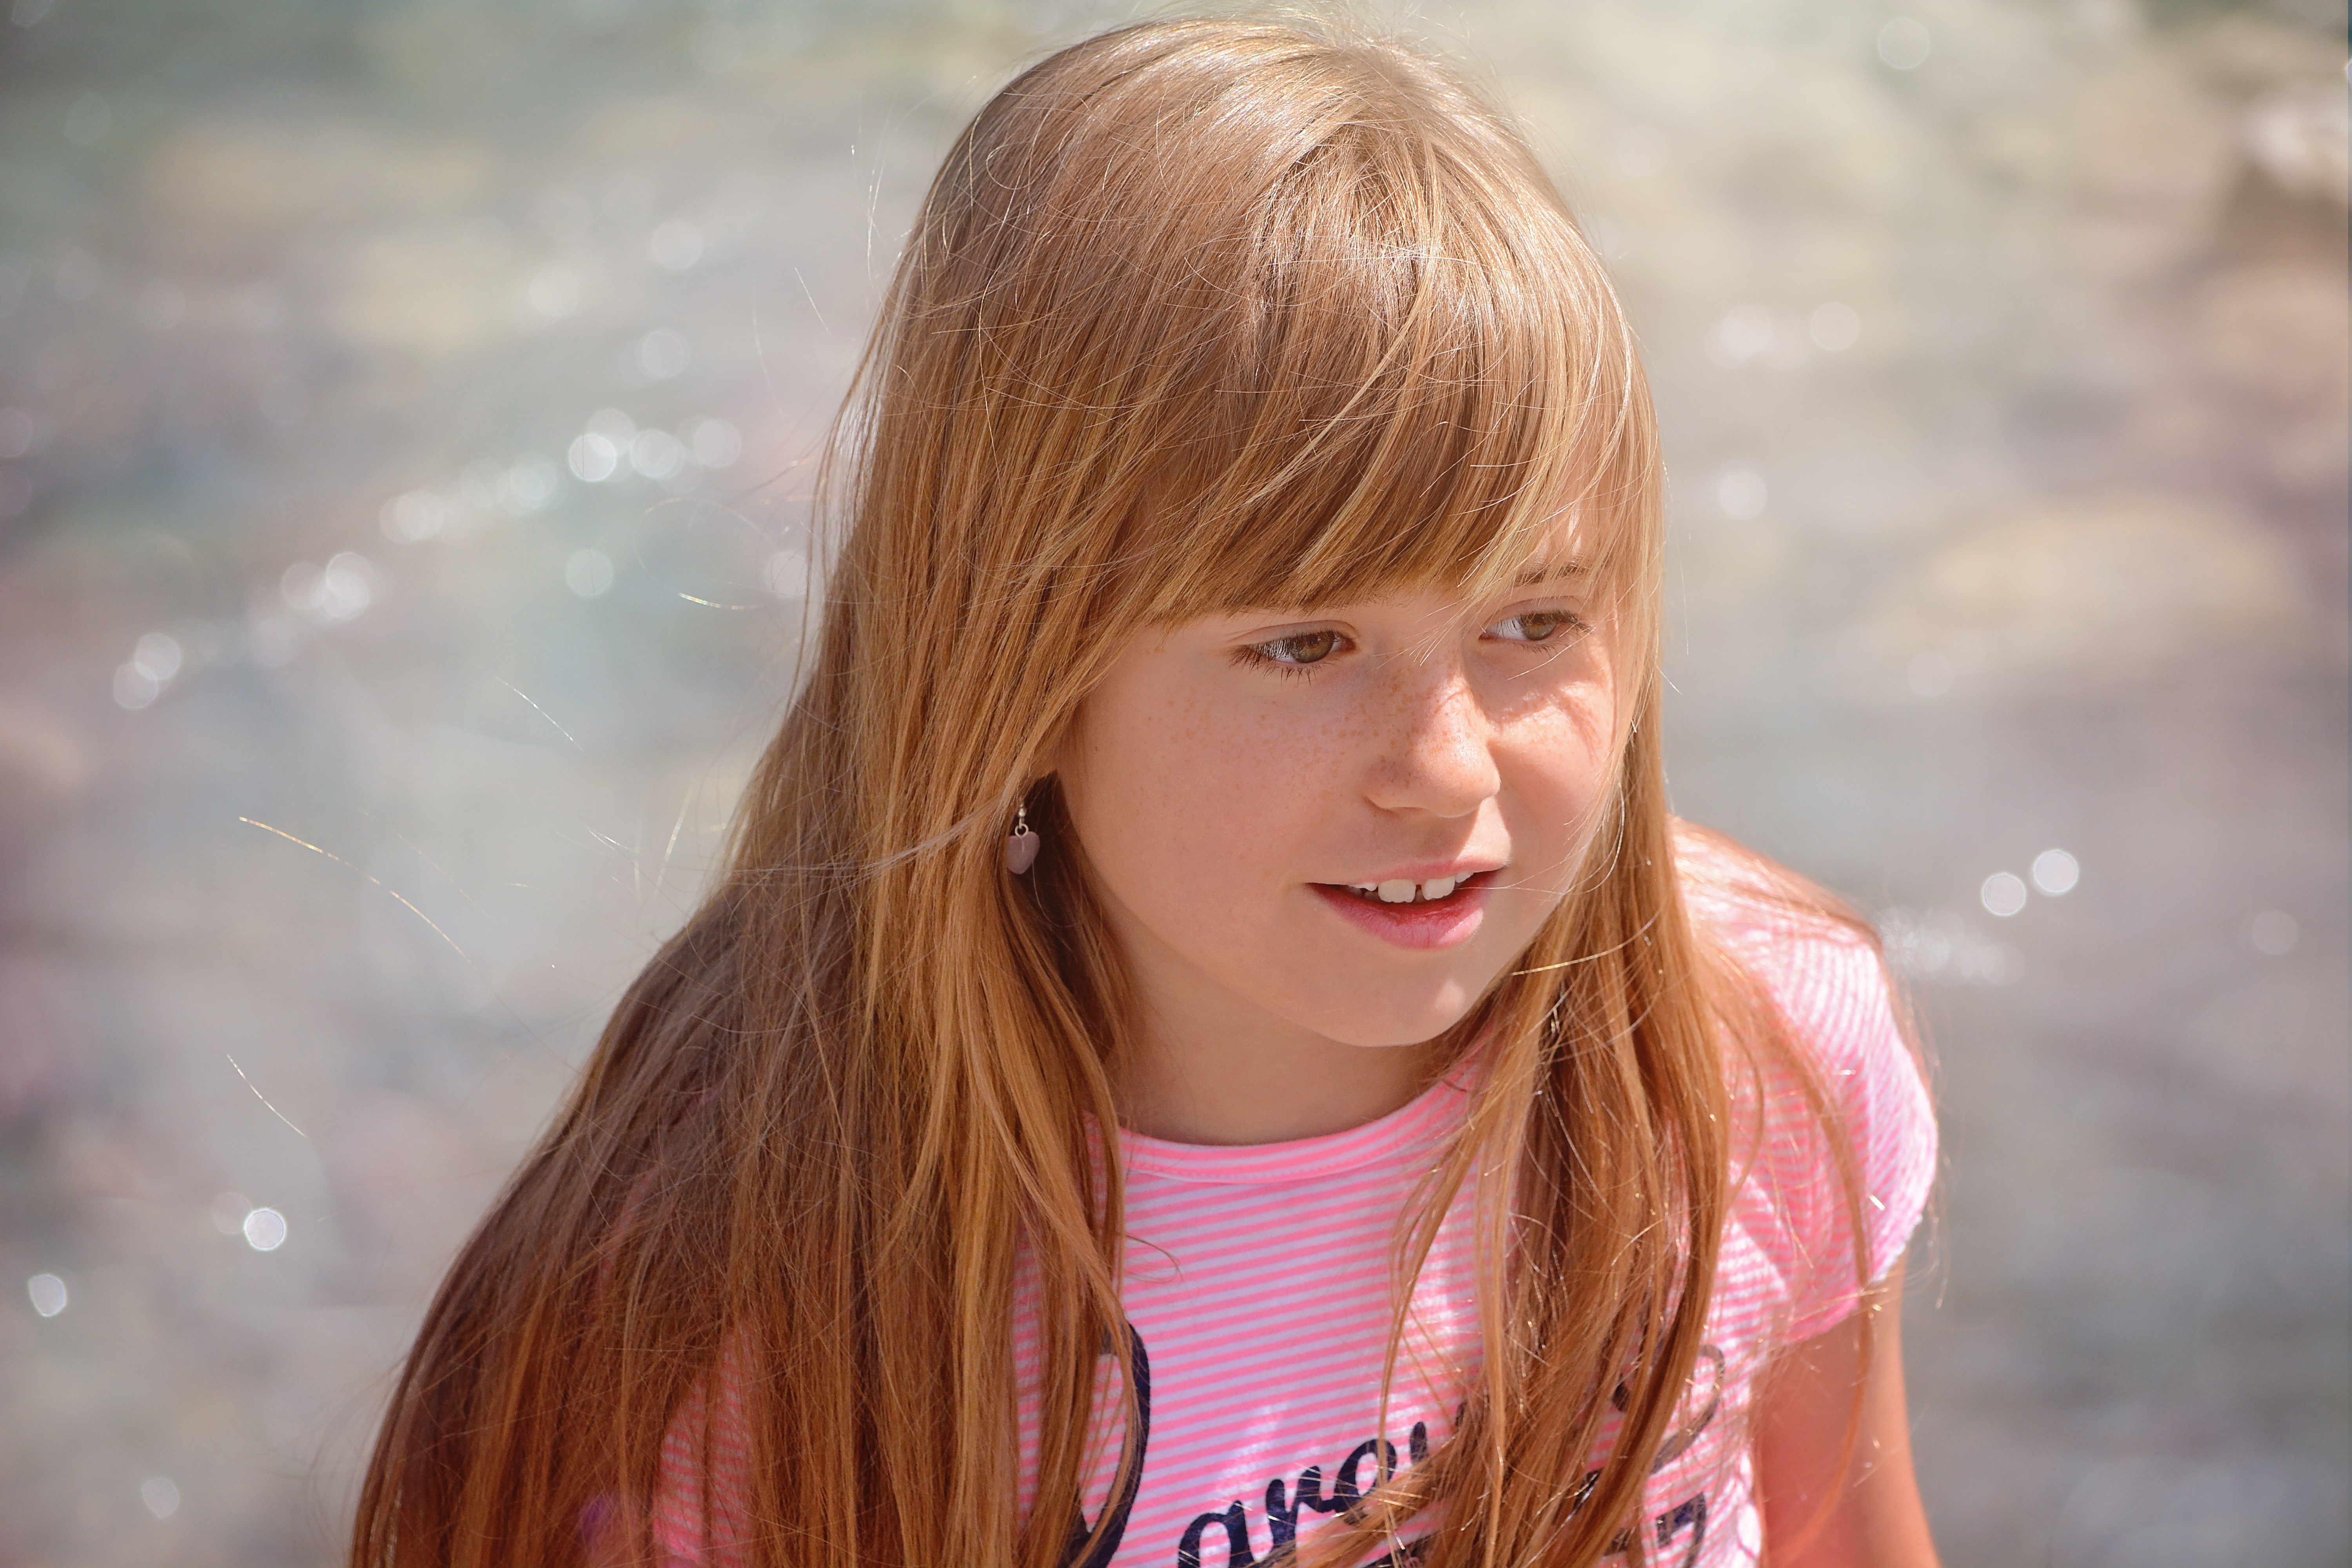
person, girl, woman, hair, photography, portrait, model, child, human, lady, facial expression, hairstyle, smile, long hair, close up, face, nose, eye, head, skin, beauty, blond, emotion, photo shoot, brown hair, portrait photography, human hair color